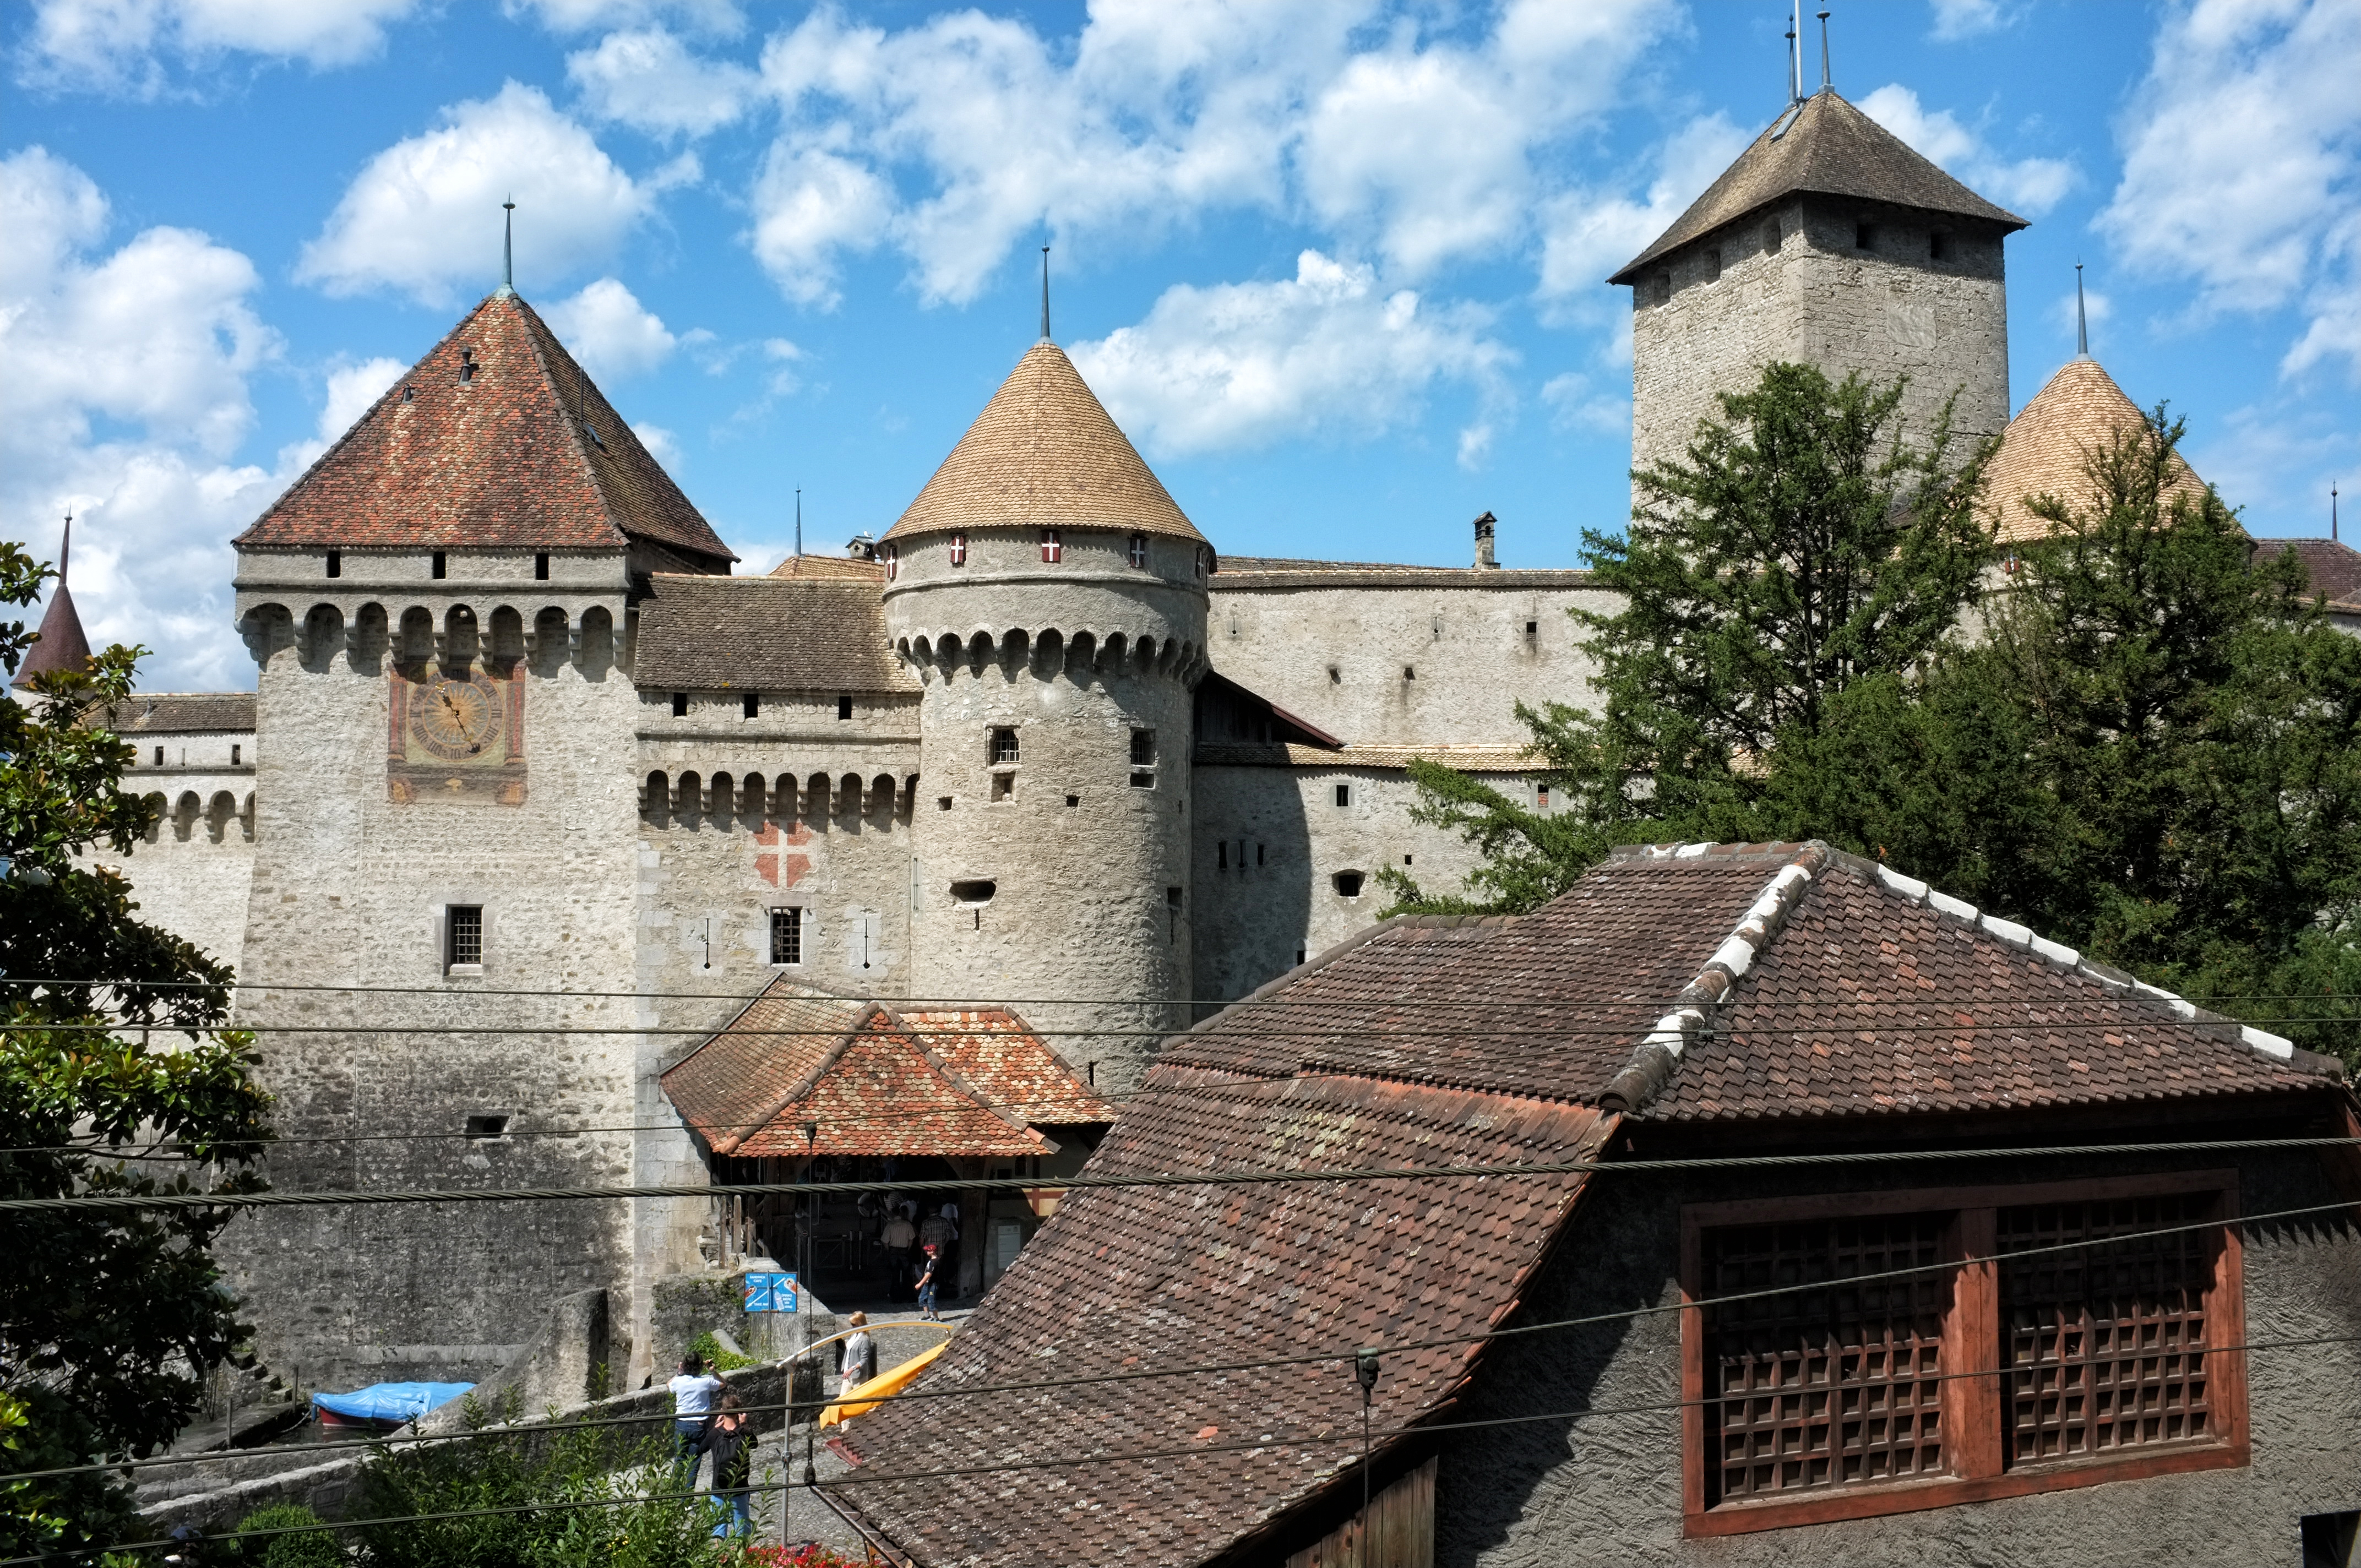
town, building, chateau, village, fujifilm, tower, castle, tourism, place of worship, jazz, 2012, x100, monastery, switzerland, estate, fuji, middle ages, montreux, finepixx100, historic site